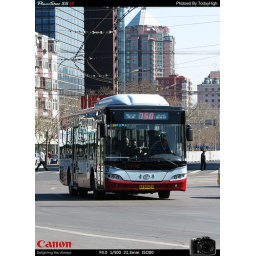
12M 100% low floor air-conditioned bus powered by a rear-mounted CNG engine.